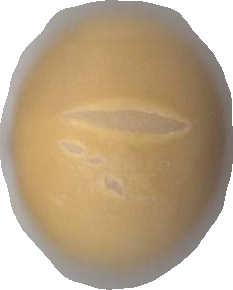
Variety: Grobogan